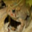
Label: frog